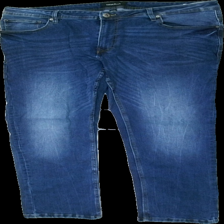
View: front
Type: Jeans
Category: Unisex
Brand: Not in the list
Brand text on label: SMOG/DENIM
Colors: Blue
Material: 100% cotton
Cut: Regular
Size: 38
Season: All
Trend: Denim
Price range: 50-100
Recommended usage: Reuse